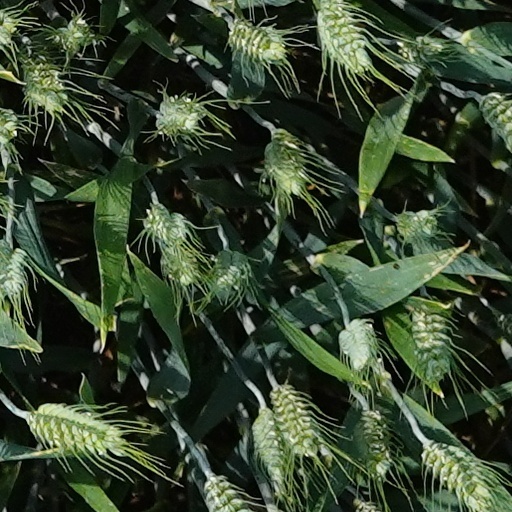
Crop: wheat